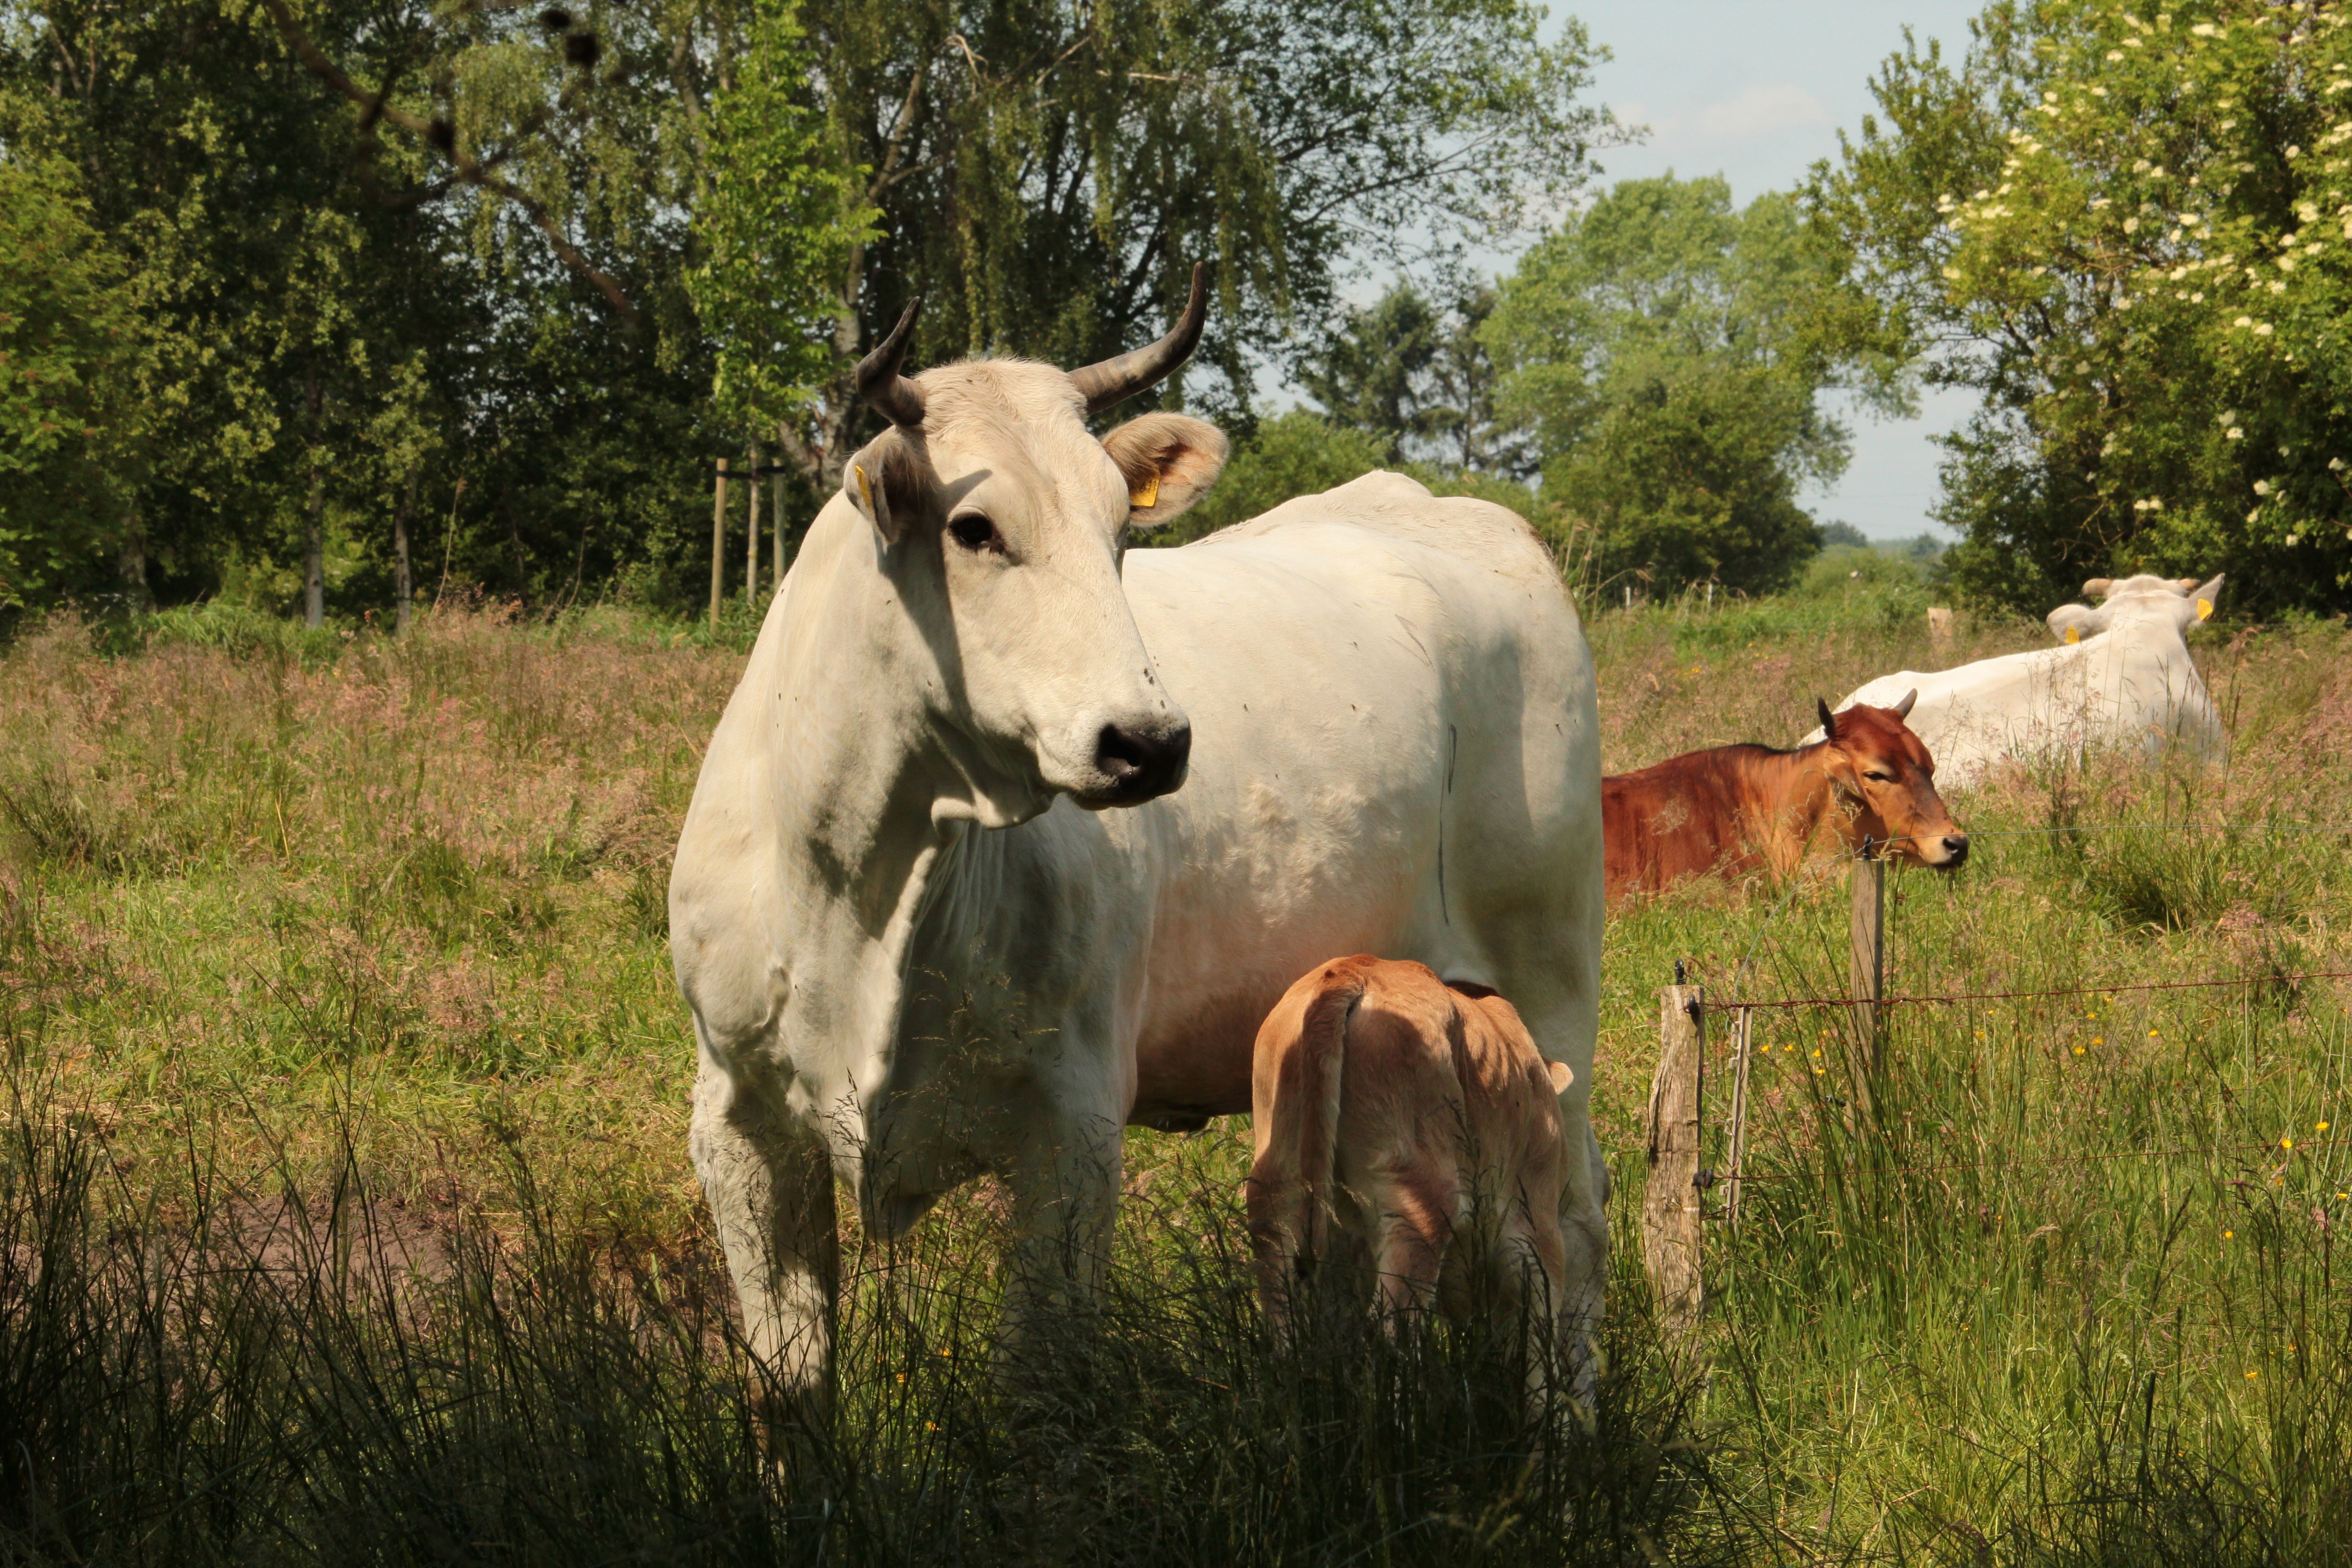
landscape, grass, field, farm, meadow, flower, animal, cow, cattle, herd, pasture, grazing, livestock, horse, mammal, stallion, agriculture, calf, cows, mare, habitat, ox, young animal, rural area, natural environment, cattle like mammal, horse like mammal, mustang horse